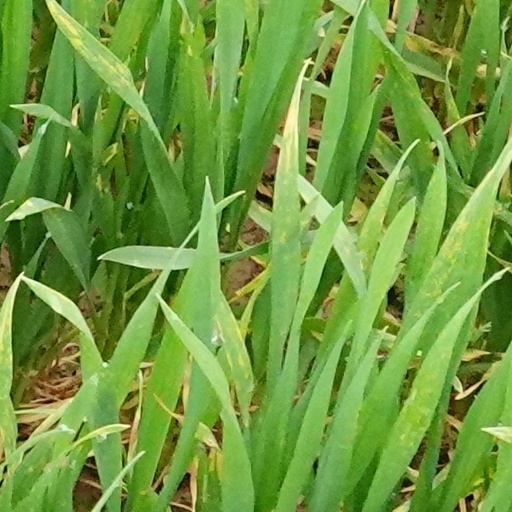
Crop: wheat